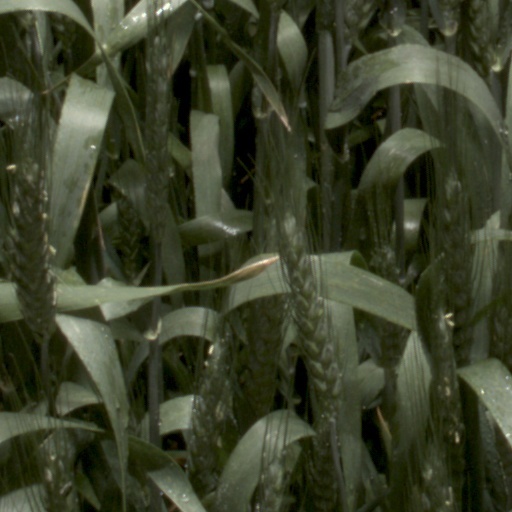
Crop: wheat